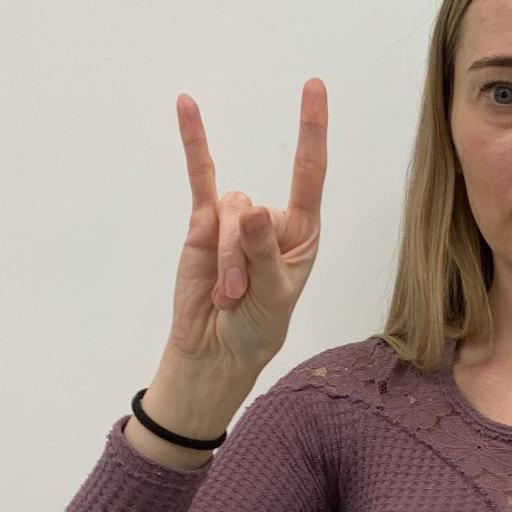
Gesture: rock